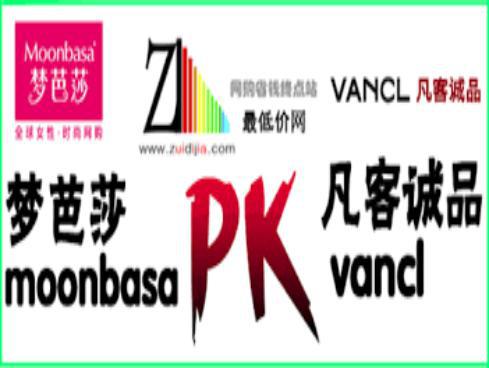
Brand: moonbasa
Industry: Clothes